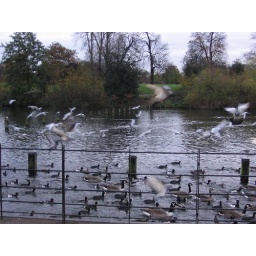
Ducks and birds on the river in Kensington Gardens.